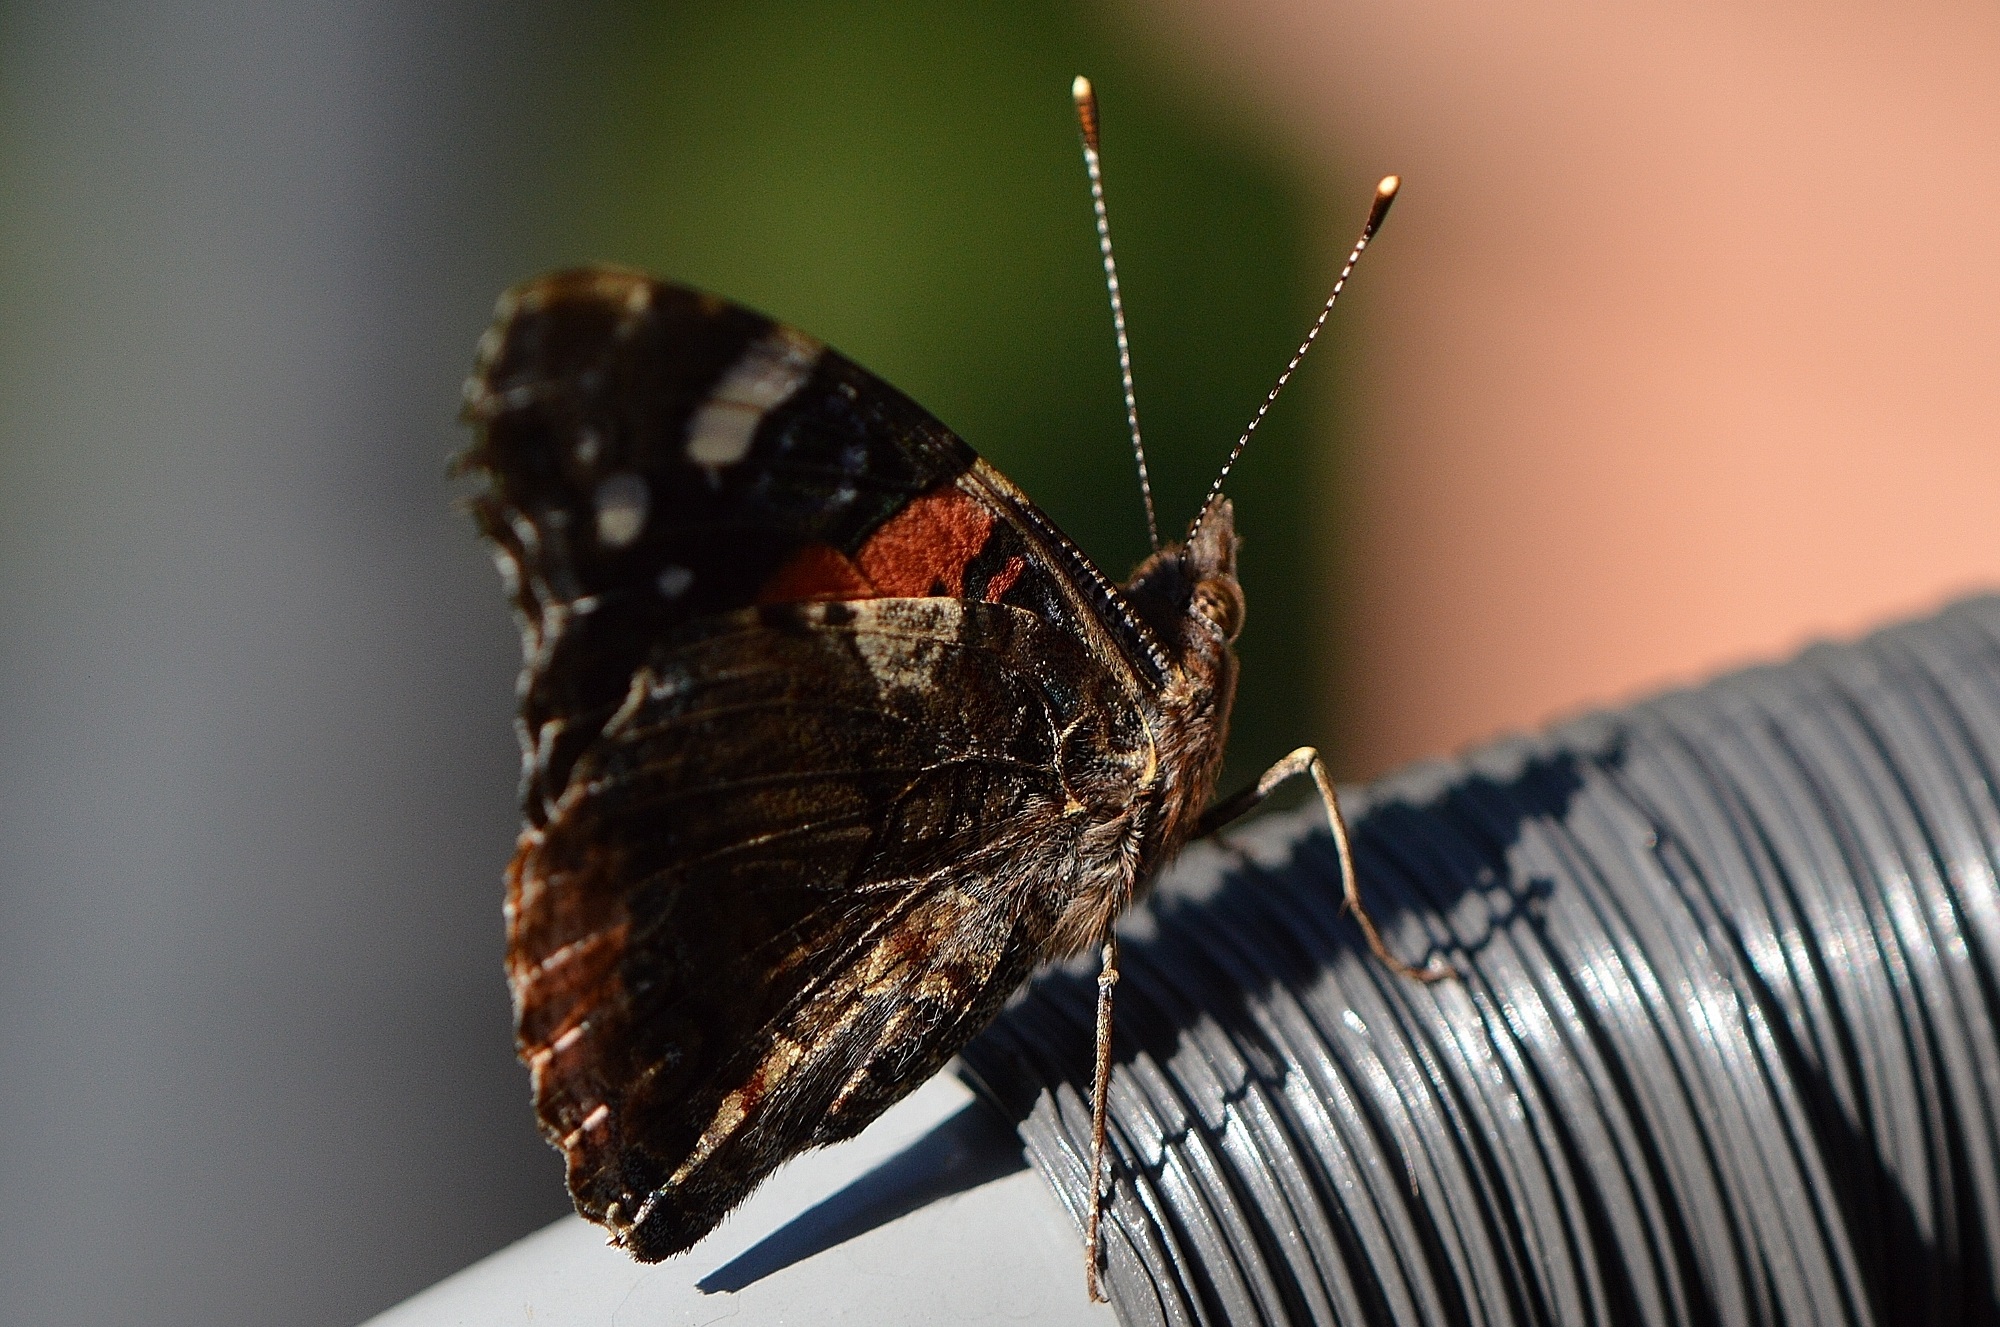
wing, photography, animal, fly, insect, macro, butterfly, black, colorful, fauna, invertebrate, close up, macro photography, arthropod, probe, pollinator, moths and butterflies